Gloria Talbott

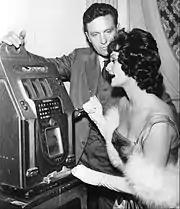
Robert Stack and Gloria Talbott in The Untouchables, 1962

She later became known as a "scream queen", after appearing in a number of horror films, including "The Daughter of Dr. Jekyll" (1957), "The Cyclops" (1957), "I Married a Monster from Outer Space" (1958), and "The Leech Woman" (1960).